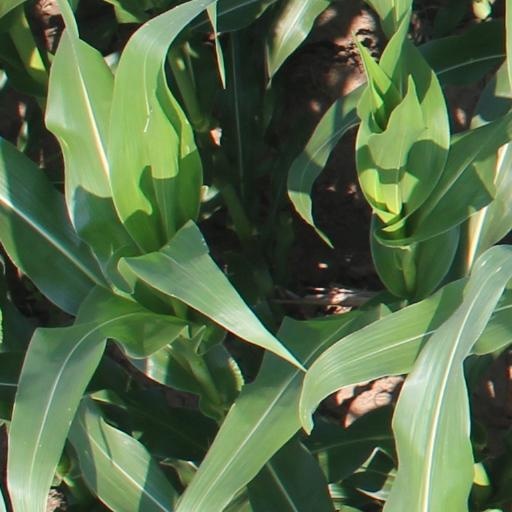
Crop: maize; corn